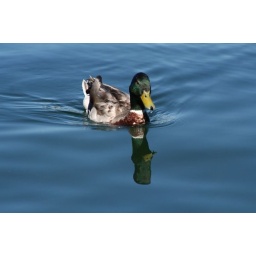
Duck swimming in the lake